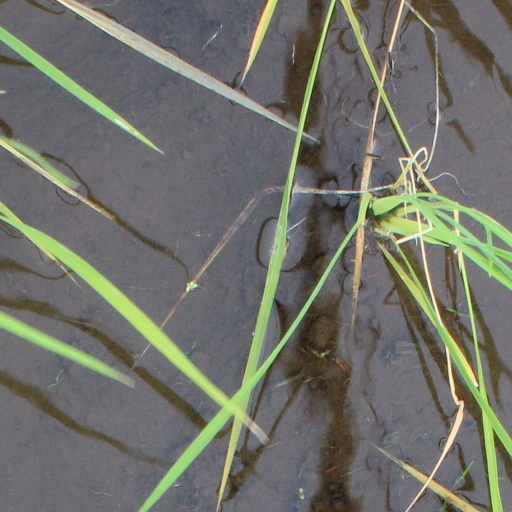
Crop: rice